Anton Mitterwurzer

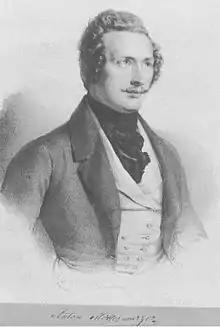
Anton Mitterwurzer

Anton Mitterwurzer(12 April 1818 in Sterzing – 2 April 1876 in Döbling) was a German opera singer, a noted baritone interpreter of the works of Gluck, Marschner, and Wagner.